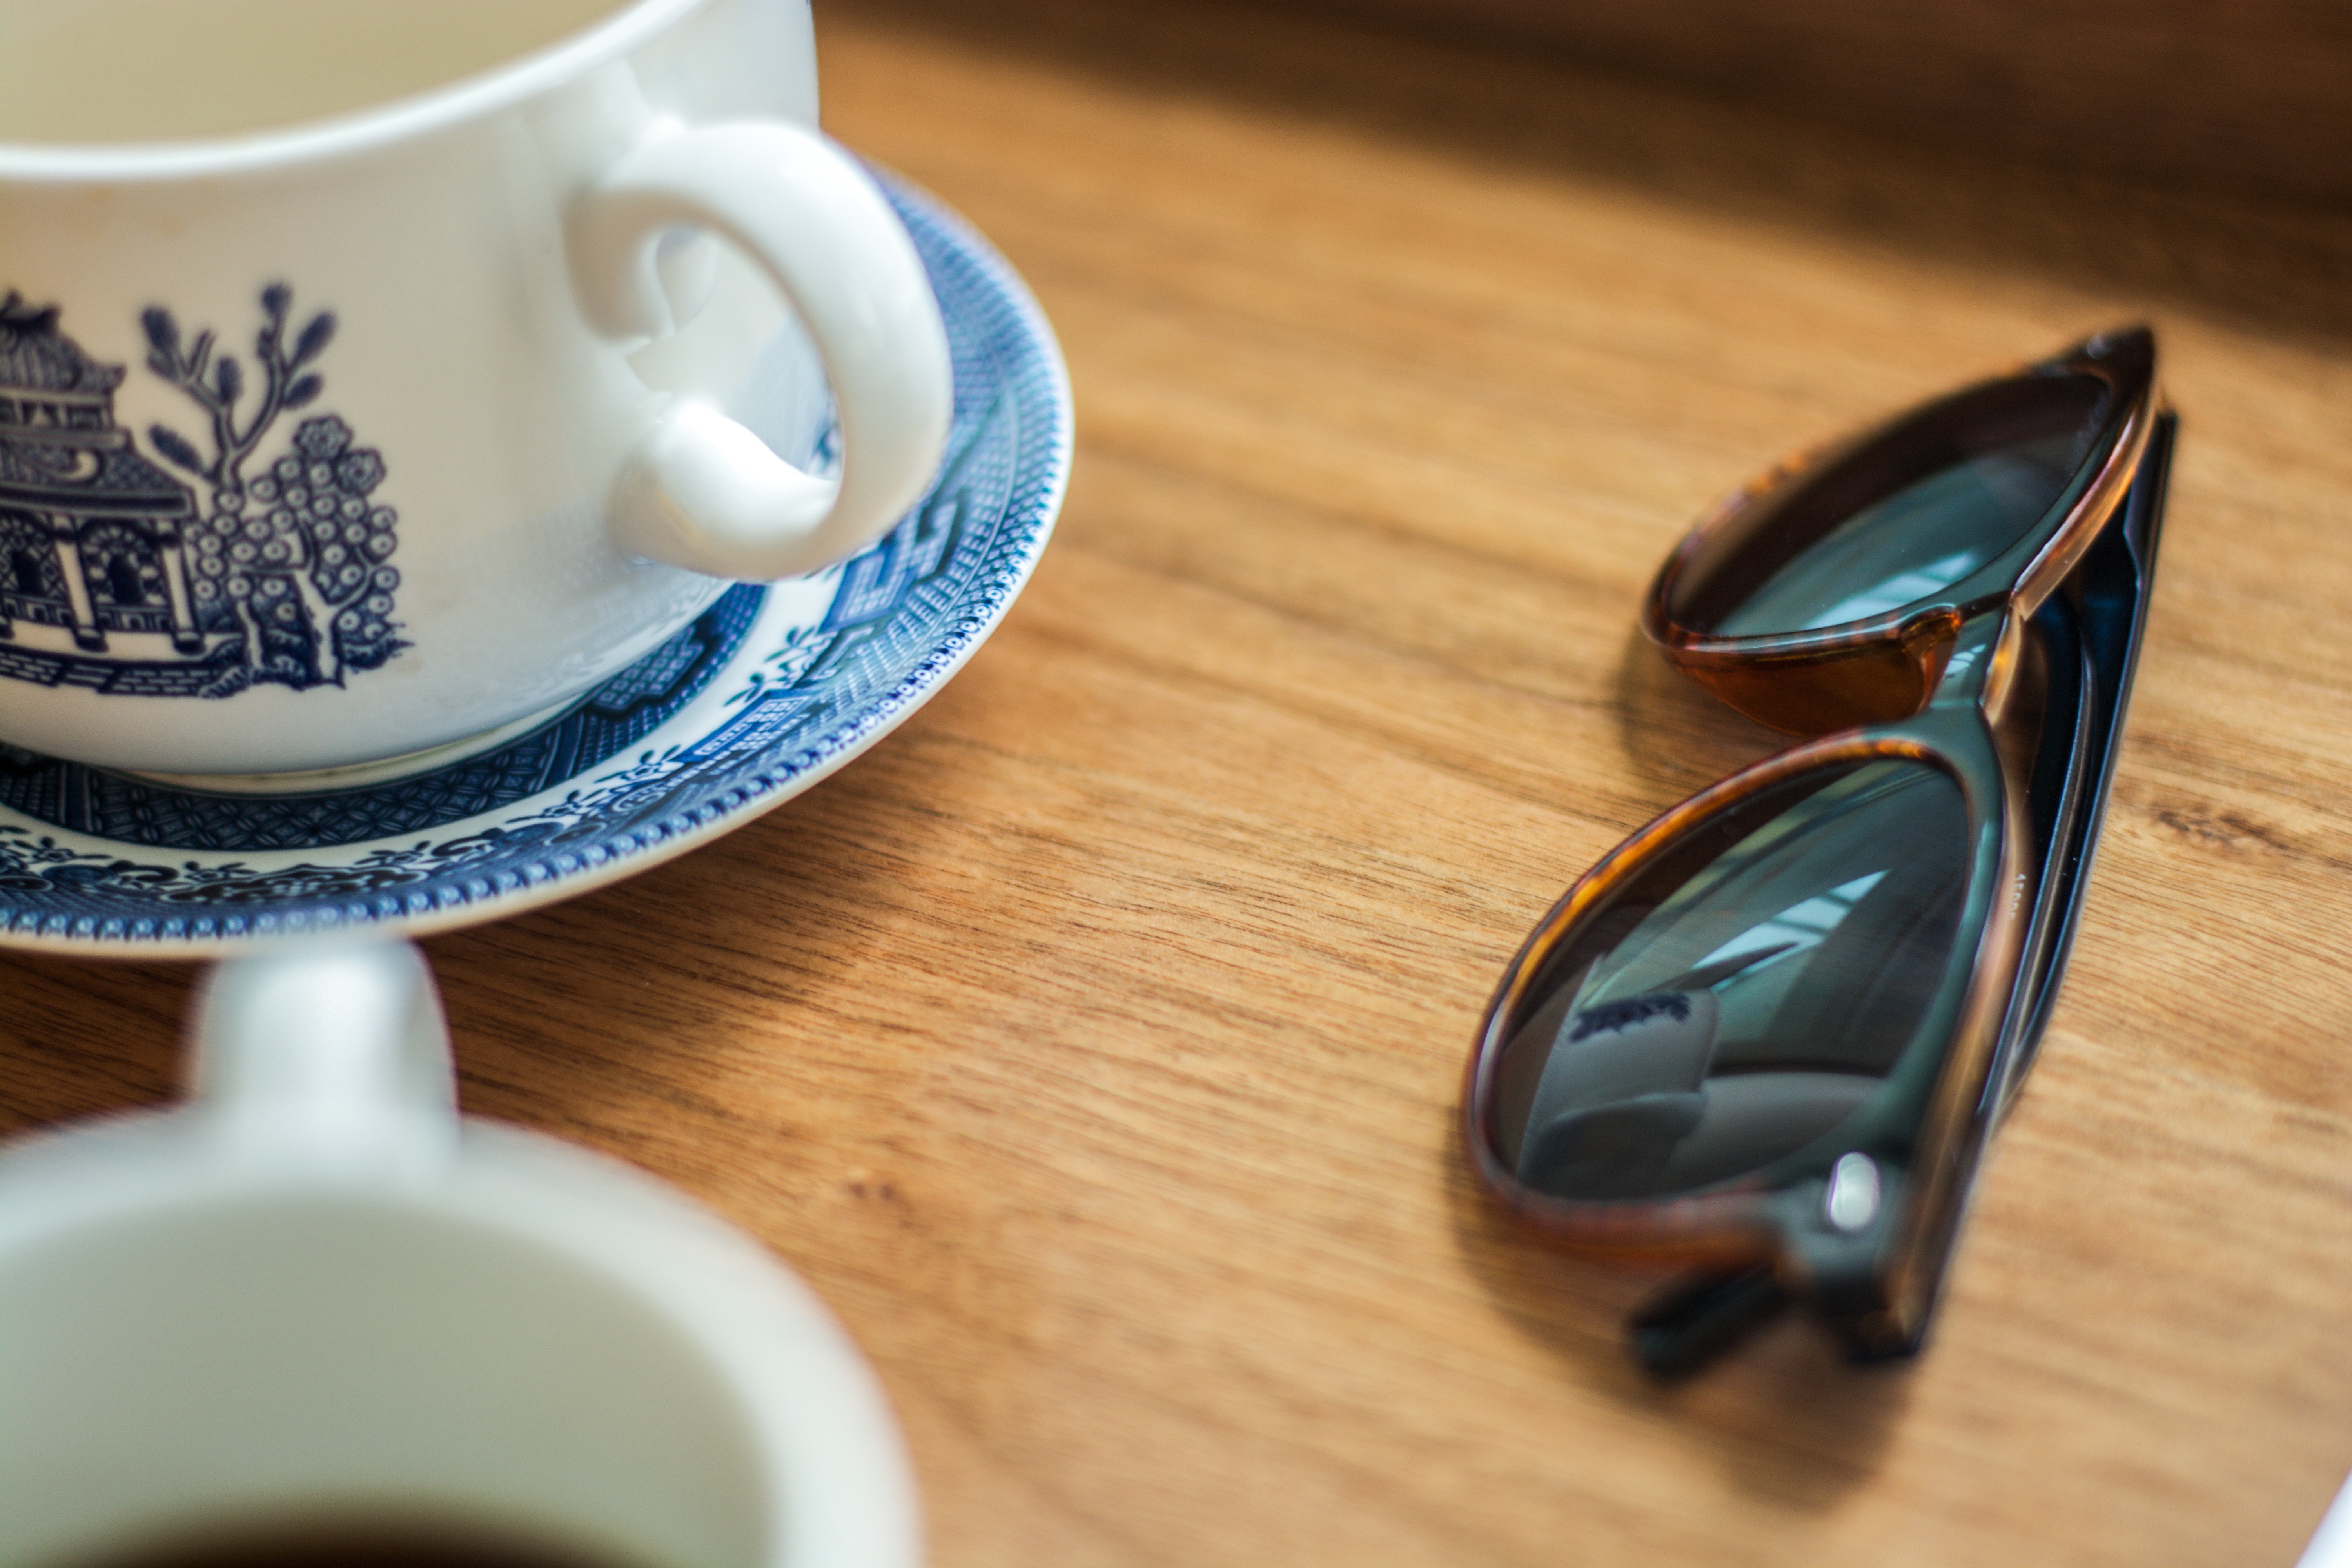
coffee, cup, ceramic, drink, blue, coffee cup, glasses